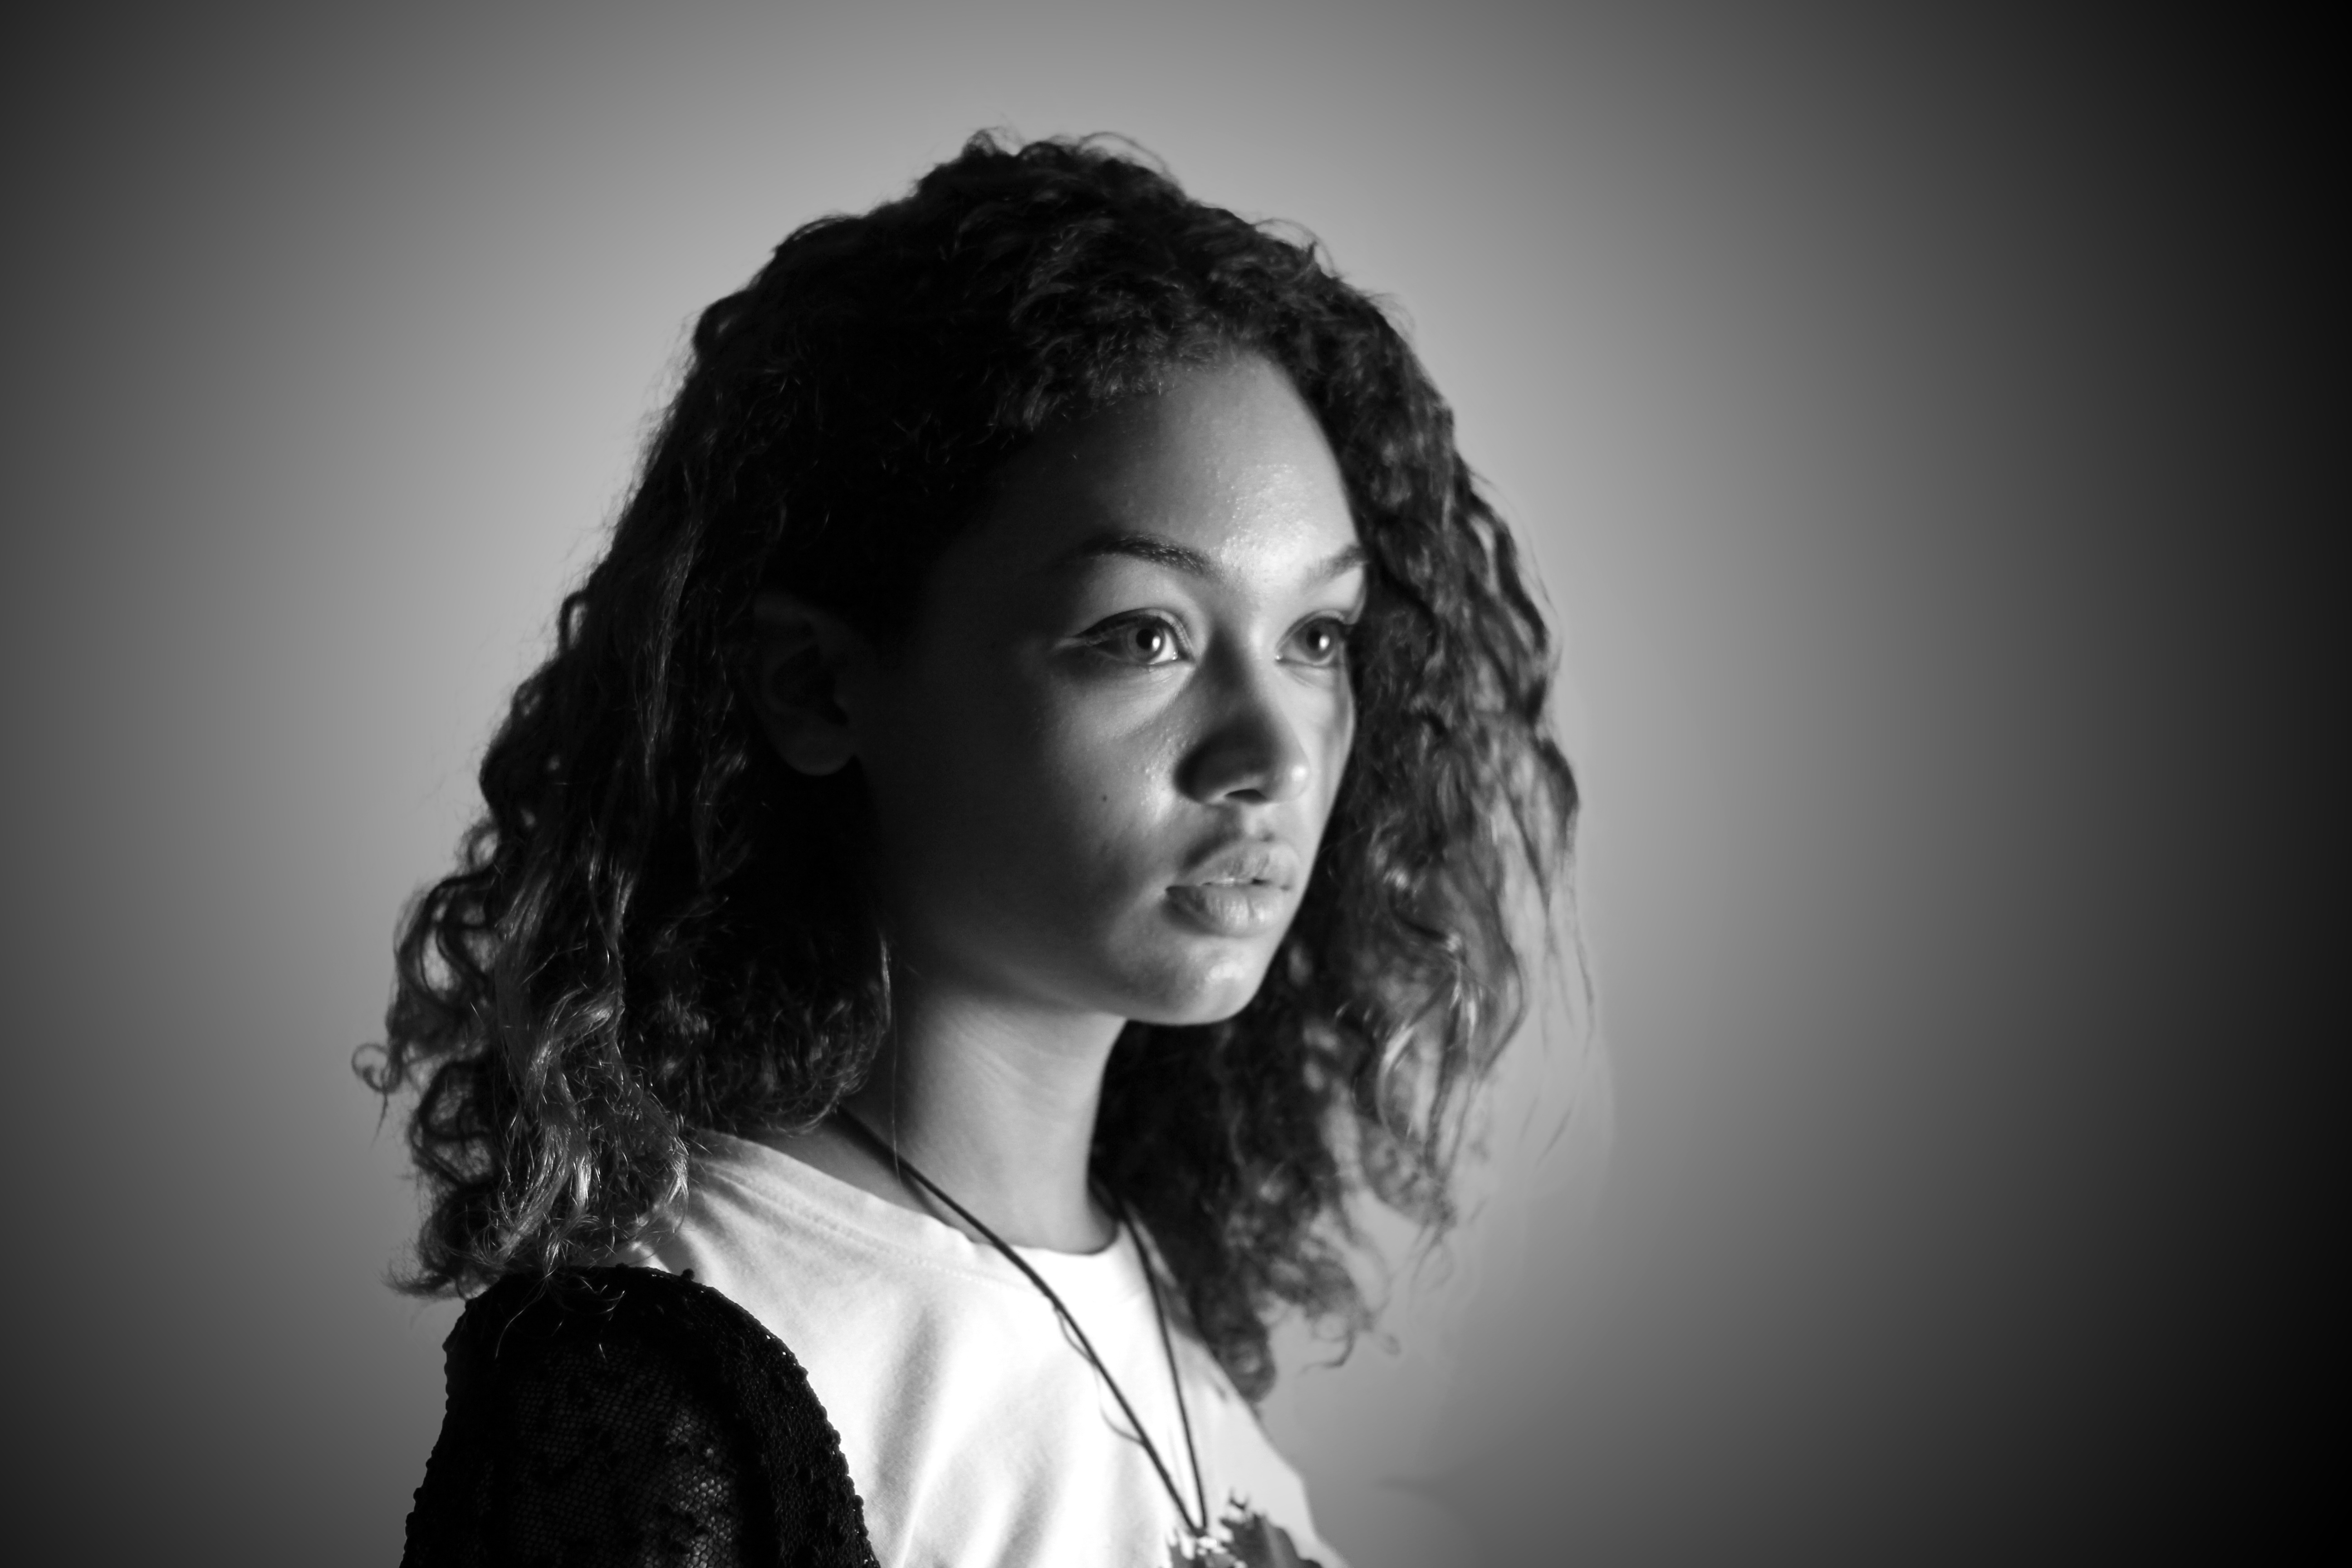
black and white, girl, hair, white, photography, portrait, model, darkness, black, monochrome, lady, face, head, beauty, photo shoot, monochrome photography, portrait photography